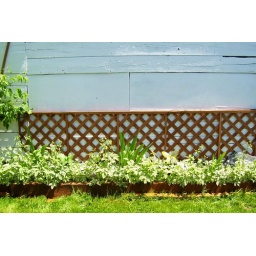
Last summer this was all just a rock bed with plans in store. My whole backyard was asphalt 4yrs ago.